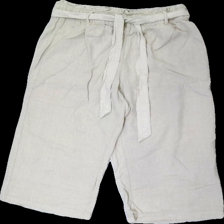
View: front
Type: Shorts
Category: Ladies
Brand: Not in the list
Brand text on label: Jaqueline De Yong (JDY)
Colors: Beige
Material: 100% cott
Cut: Regular, Loose
Size: 40
Season: Summer
Price range: 100-150
Recommended usage: Reuse
Description: Beige loose shorts from JDY, size 40. Good condition.